Agios Efstratios

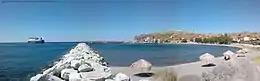
View of the harbour of Agios Efstratios

Agios Efstratios is quiet, isolated and dry, with a population of approximately 300 people. The climate is arid, with little rainfall during the winter months and long, hot summers. The landscape is mostly rocky, with scarce and low vegetation. Locust infestation is a recurring problem. Crops are insignificant; the surrounding sea, however, is rich in fish which are fished by local fishermen. There are numerous beaches on the island such as Agios Antonios, Lemonies, Avlakia and others, most of which are reached by caique. Agios Efstratios Island is linked by boat with Limnos, Agios Konstantinos, Kymi and Kavala.